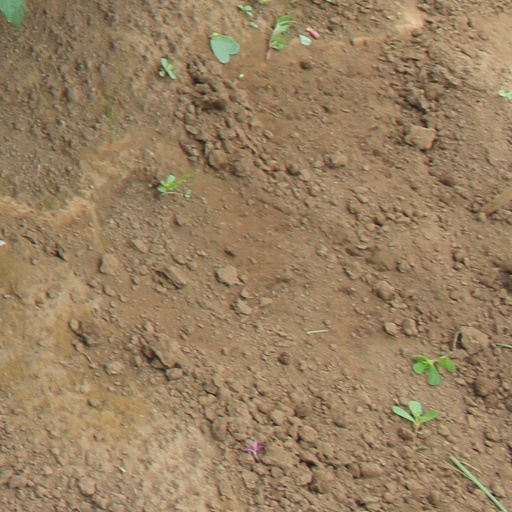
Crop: soybean